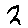
Label: 2